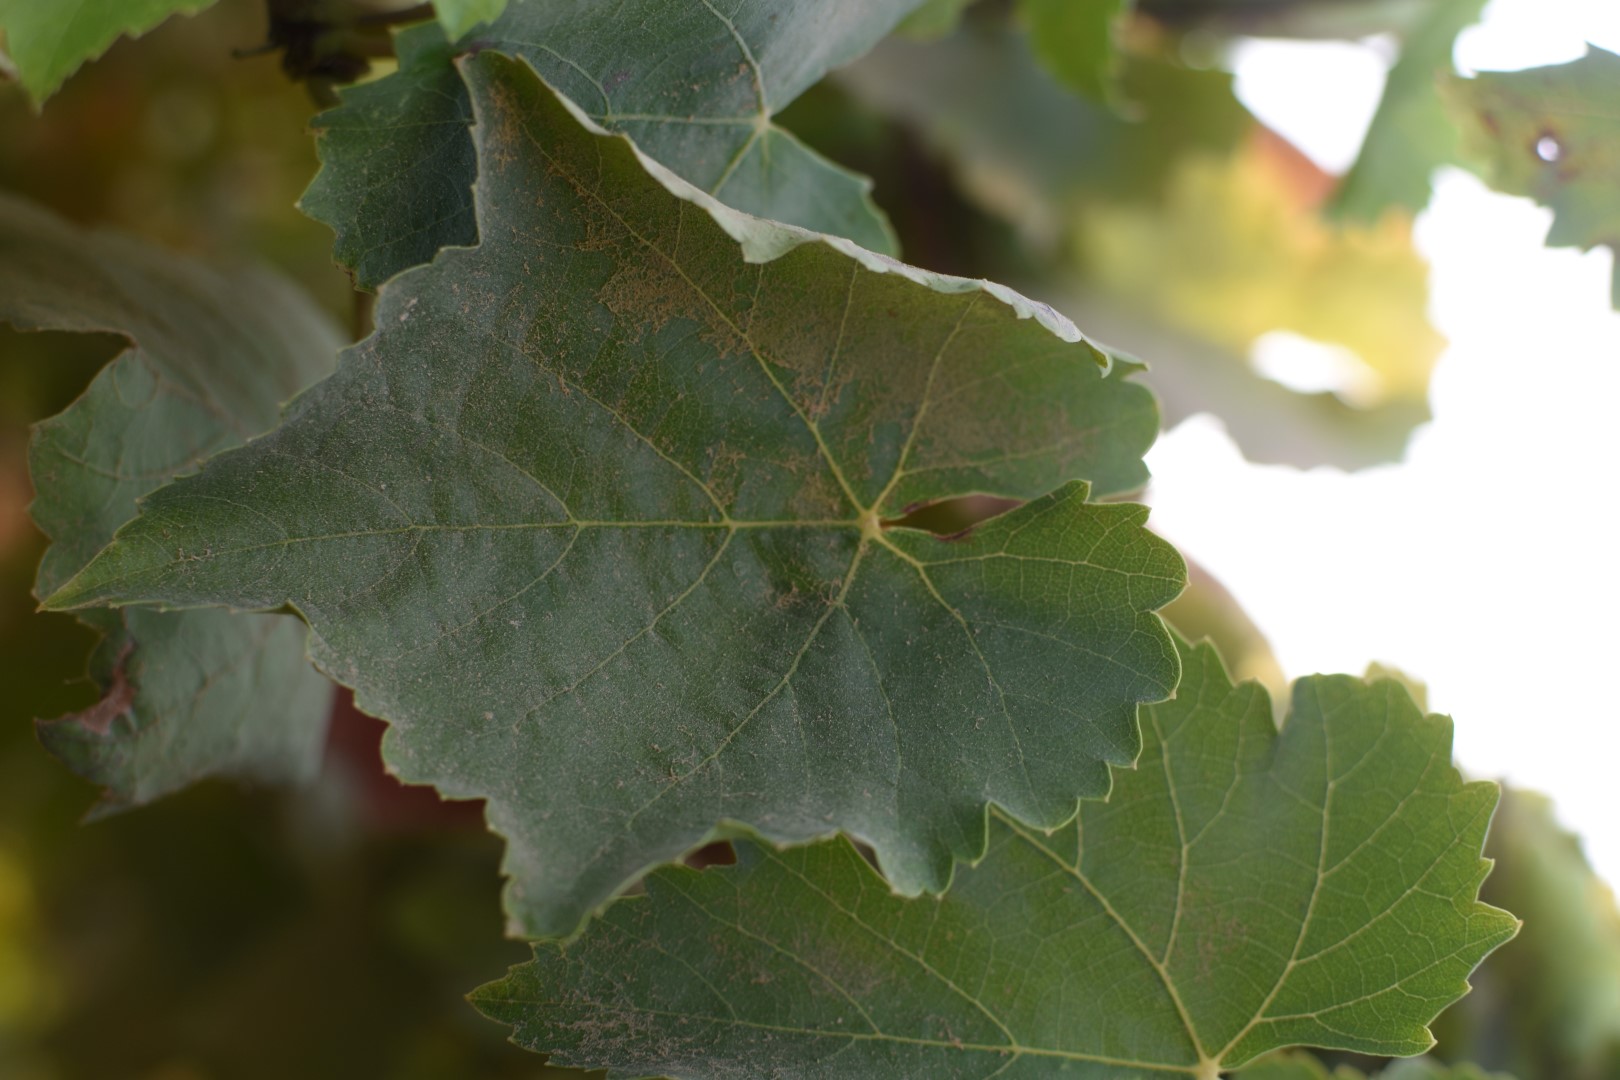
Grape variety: Thompson Seedless